Oyu Tolgoi mine

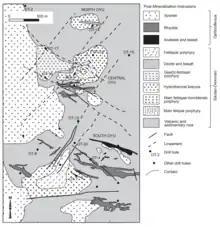
Oyu Tolgoi copper prophryr geological map

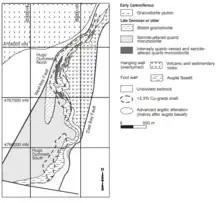
Hugo Dummett northern Oyu Tolgoi geological map

The deposits are Late Devonian quartz monzodiorite igneous intrusions, and include the Southwest Oyu, South Oyu, Central Oyu, Hugo Dummett, and Heruga gold and porphyry copper deposits. The central portion of the deposit consists of hydrothermal breccia that crosscuts a feldspar porphyry. The regional geology consists of middle to late Paleozoic Gurvansaihan island arc terrane.